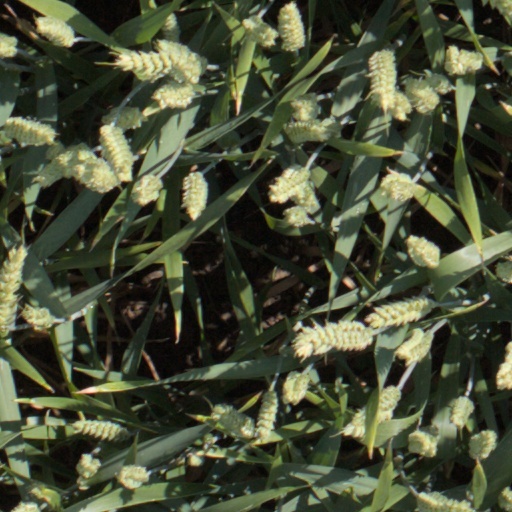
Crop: wheat